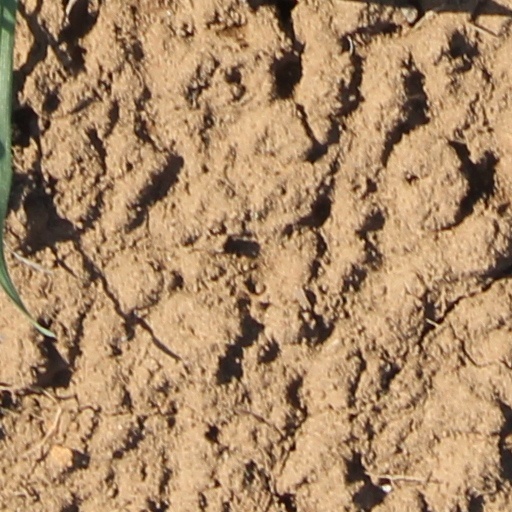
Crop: wheat